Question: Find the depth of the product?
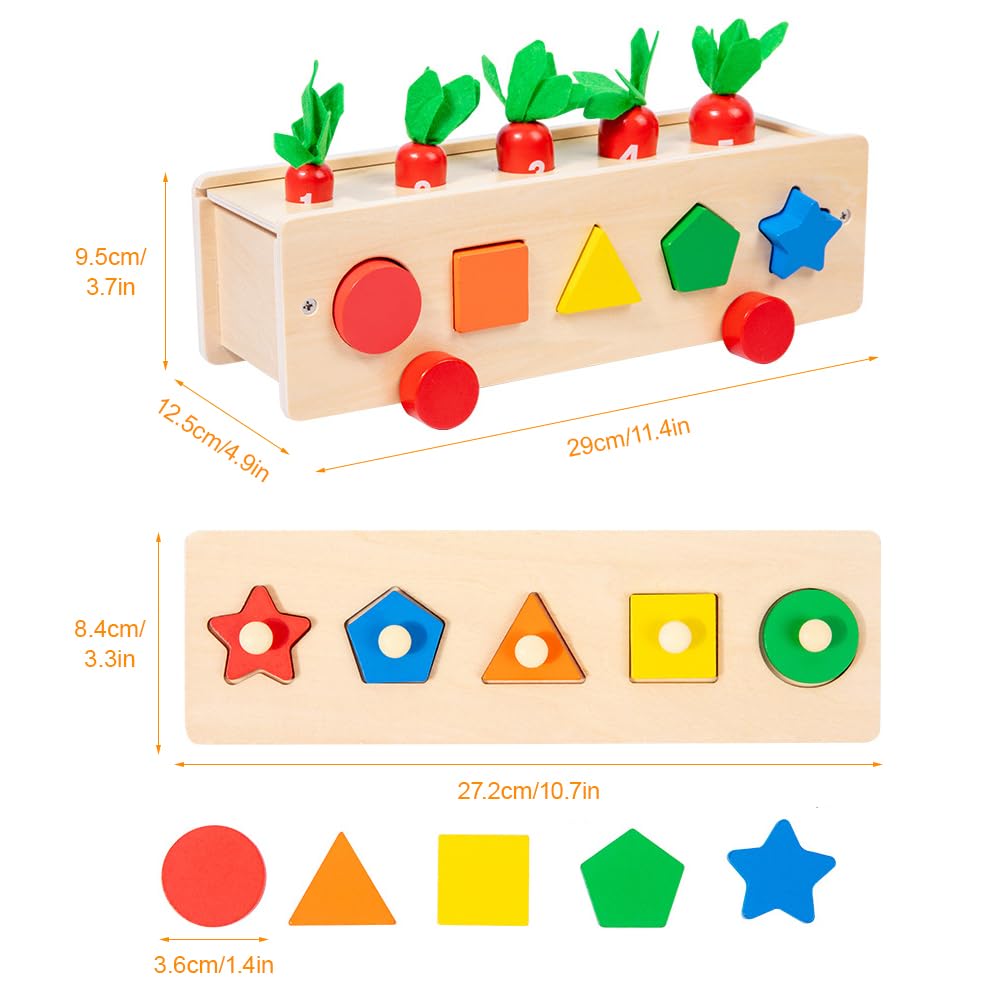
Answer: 29.0 centimetre